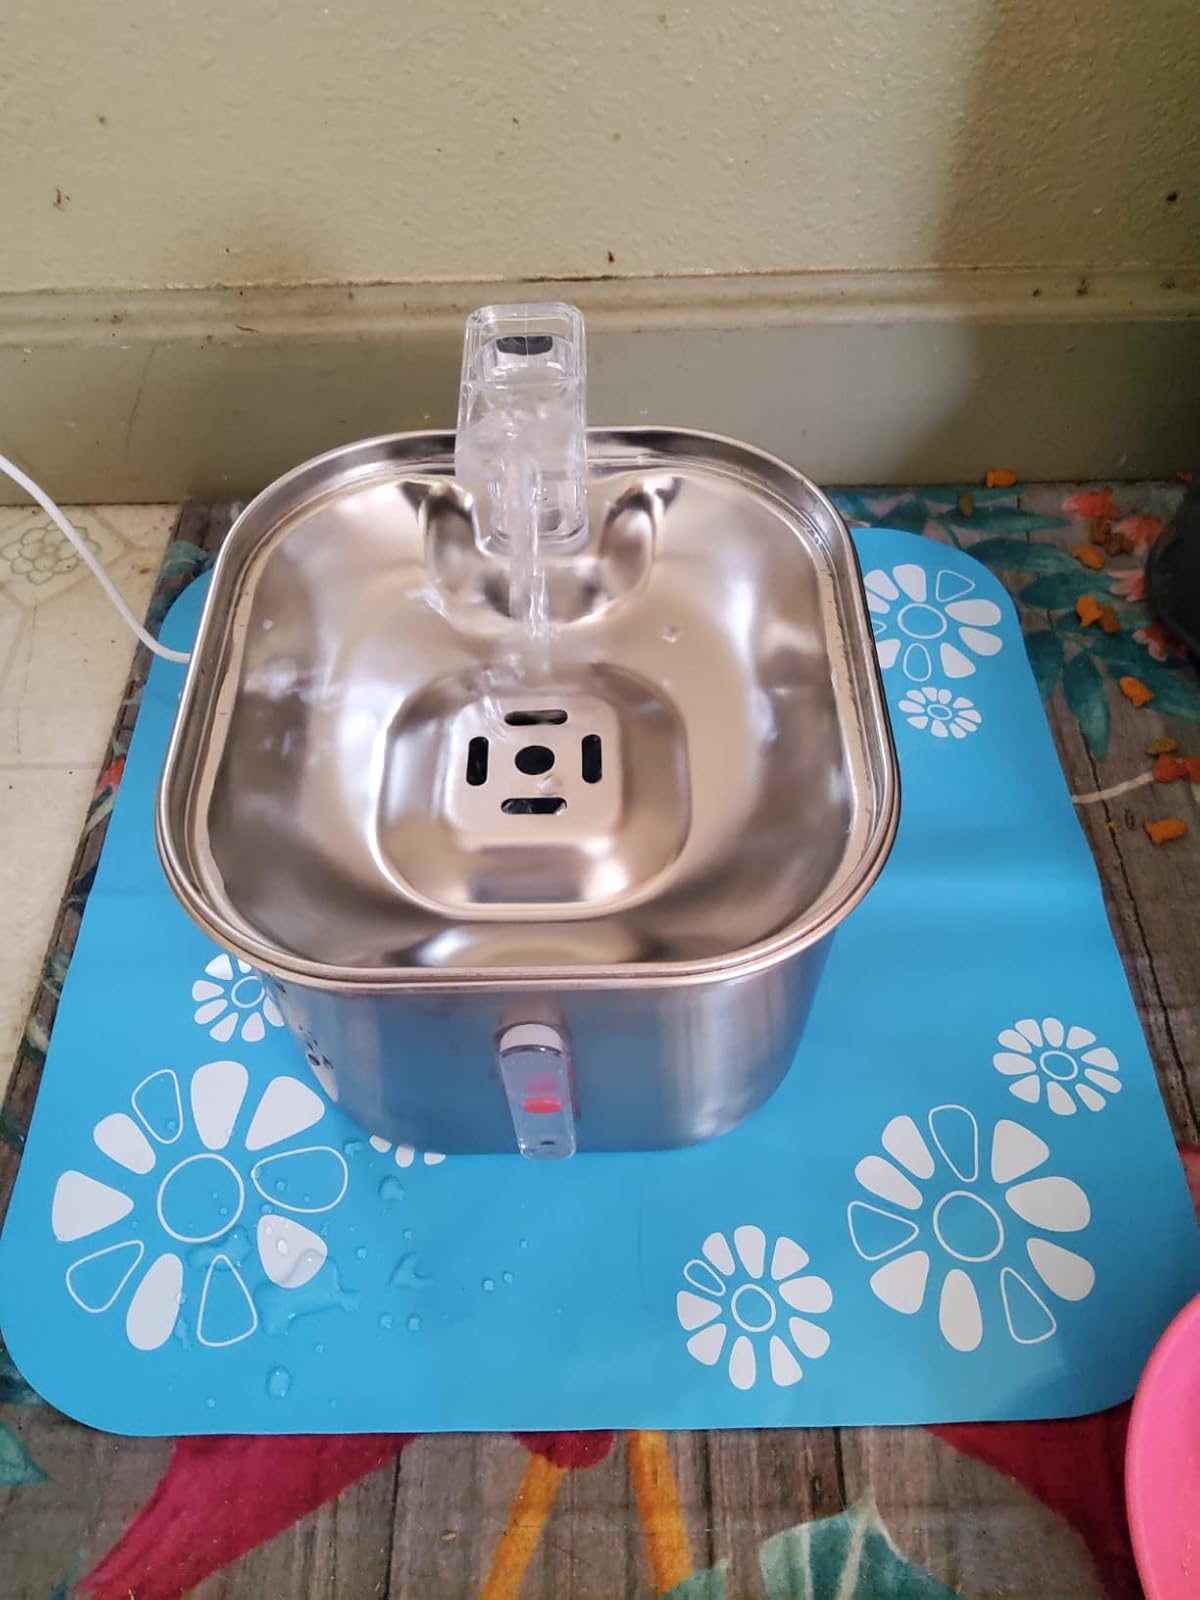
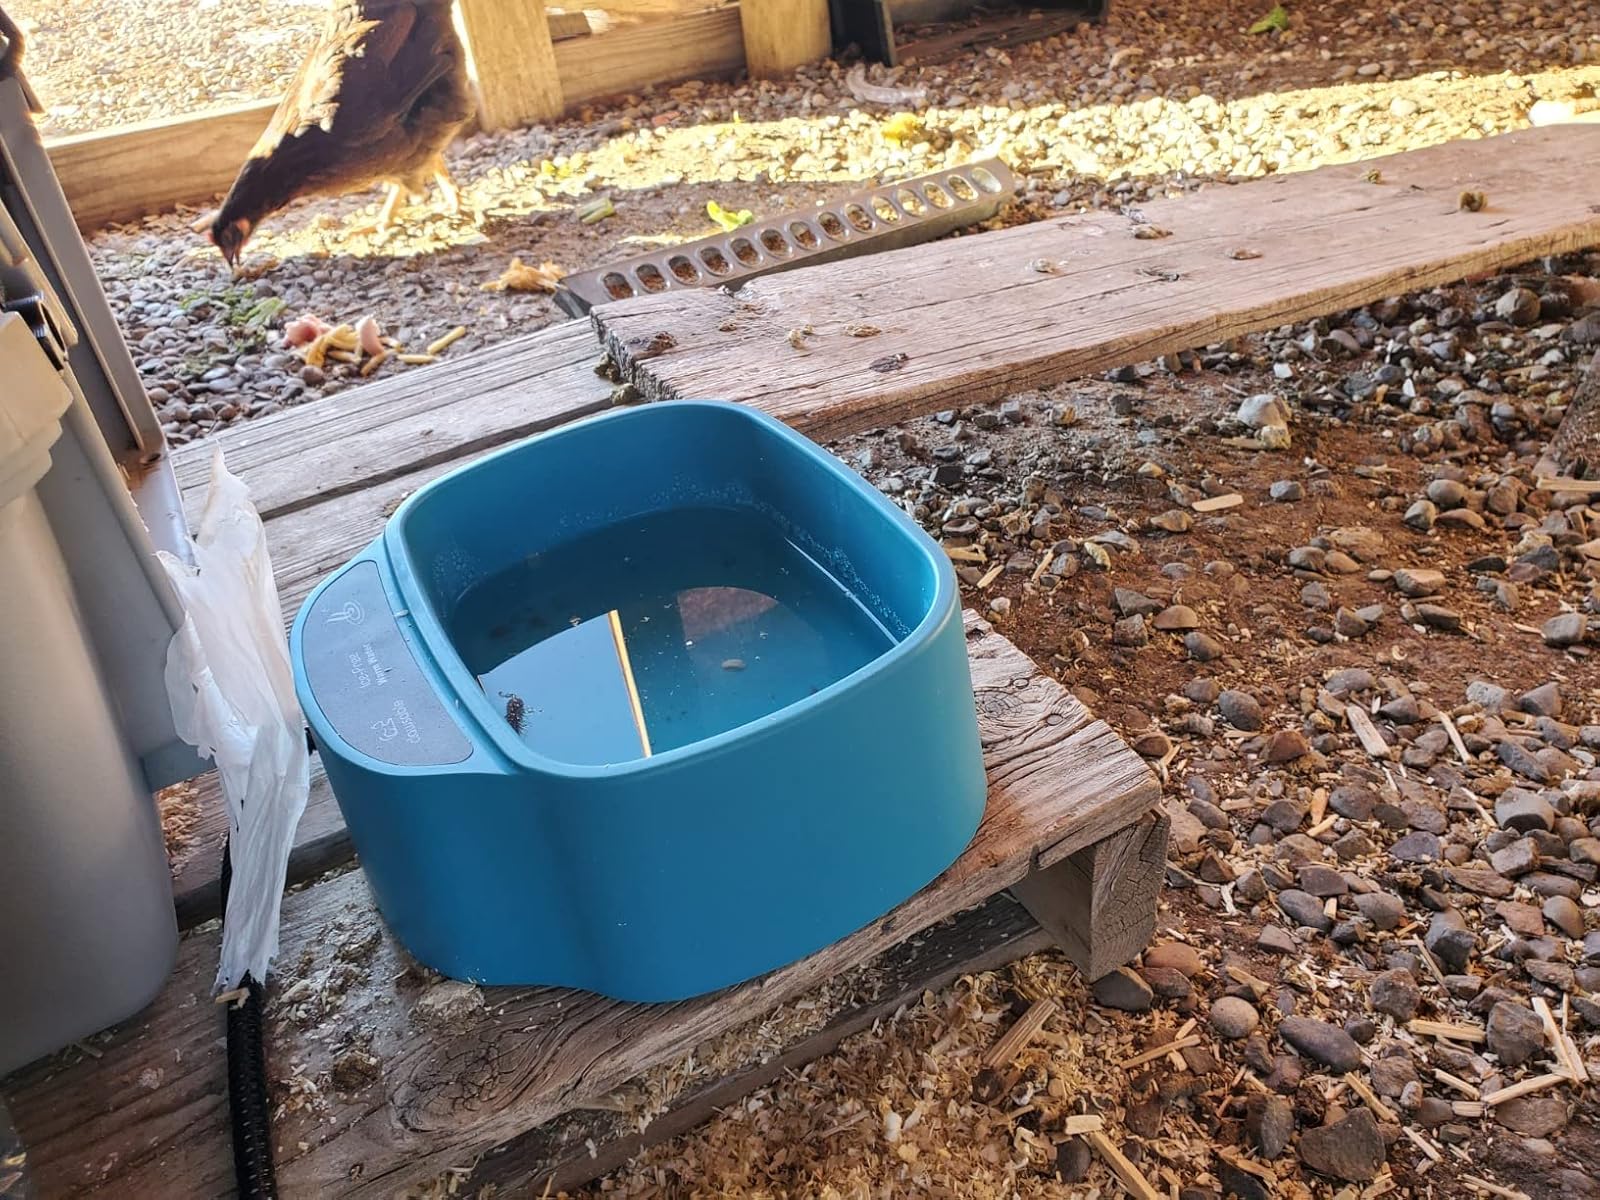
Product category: items_bowl
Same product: no